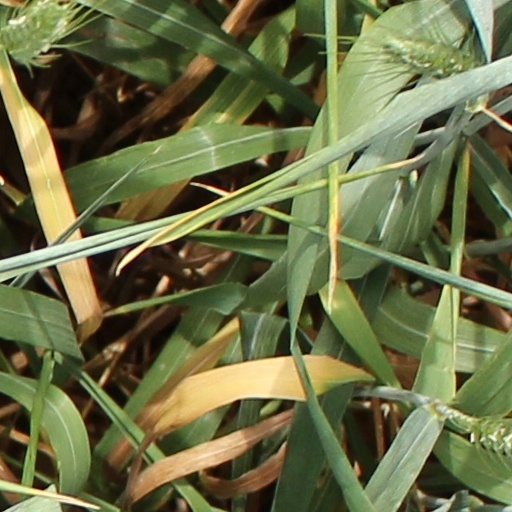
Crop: wheat